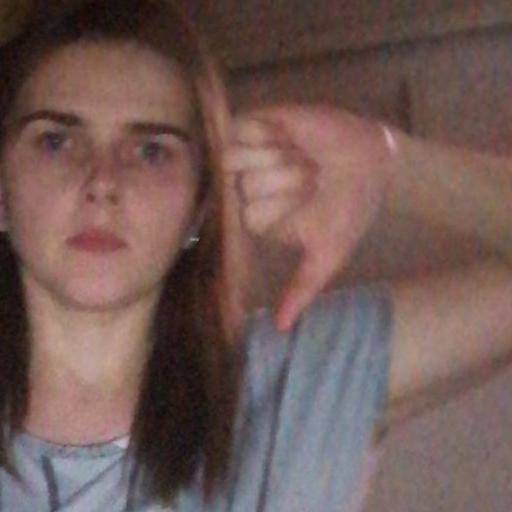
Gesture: dislike